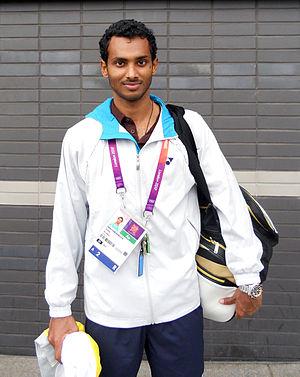
Niluka Karunaratne, né le 13 février 1985, est un joueur de badminton olympique sri lankais qui a concouru en 2012 et 2016. Il a été choisi pour diriger le contingent sri-lankais aux Jeux olympiques d'été de 2012. Karunaratne a participé de manière consécutive à cinq Jeux du Commonwealth de 2002 à 2018.